Punakha Dzong

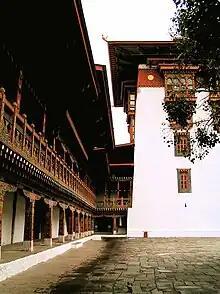
Interior buildings

The dzong is part of the Drukpa Lineage of the Kagyu school of Tibetan Buddhism in Bhutan. It is the second oldest and most majestic dzong in Bhutan built at the orders of Ngawang Namgyal. It is a six-storied structure with a central tower or "utse" at an average elevation of with a scenic, mountainous background. The materials used in building the Dzong consisted of compacted earth, stones and timber in doors and windows.